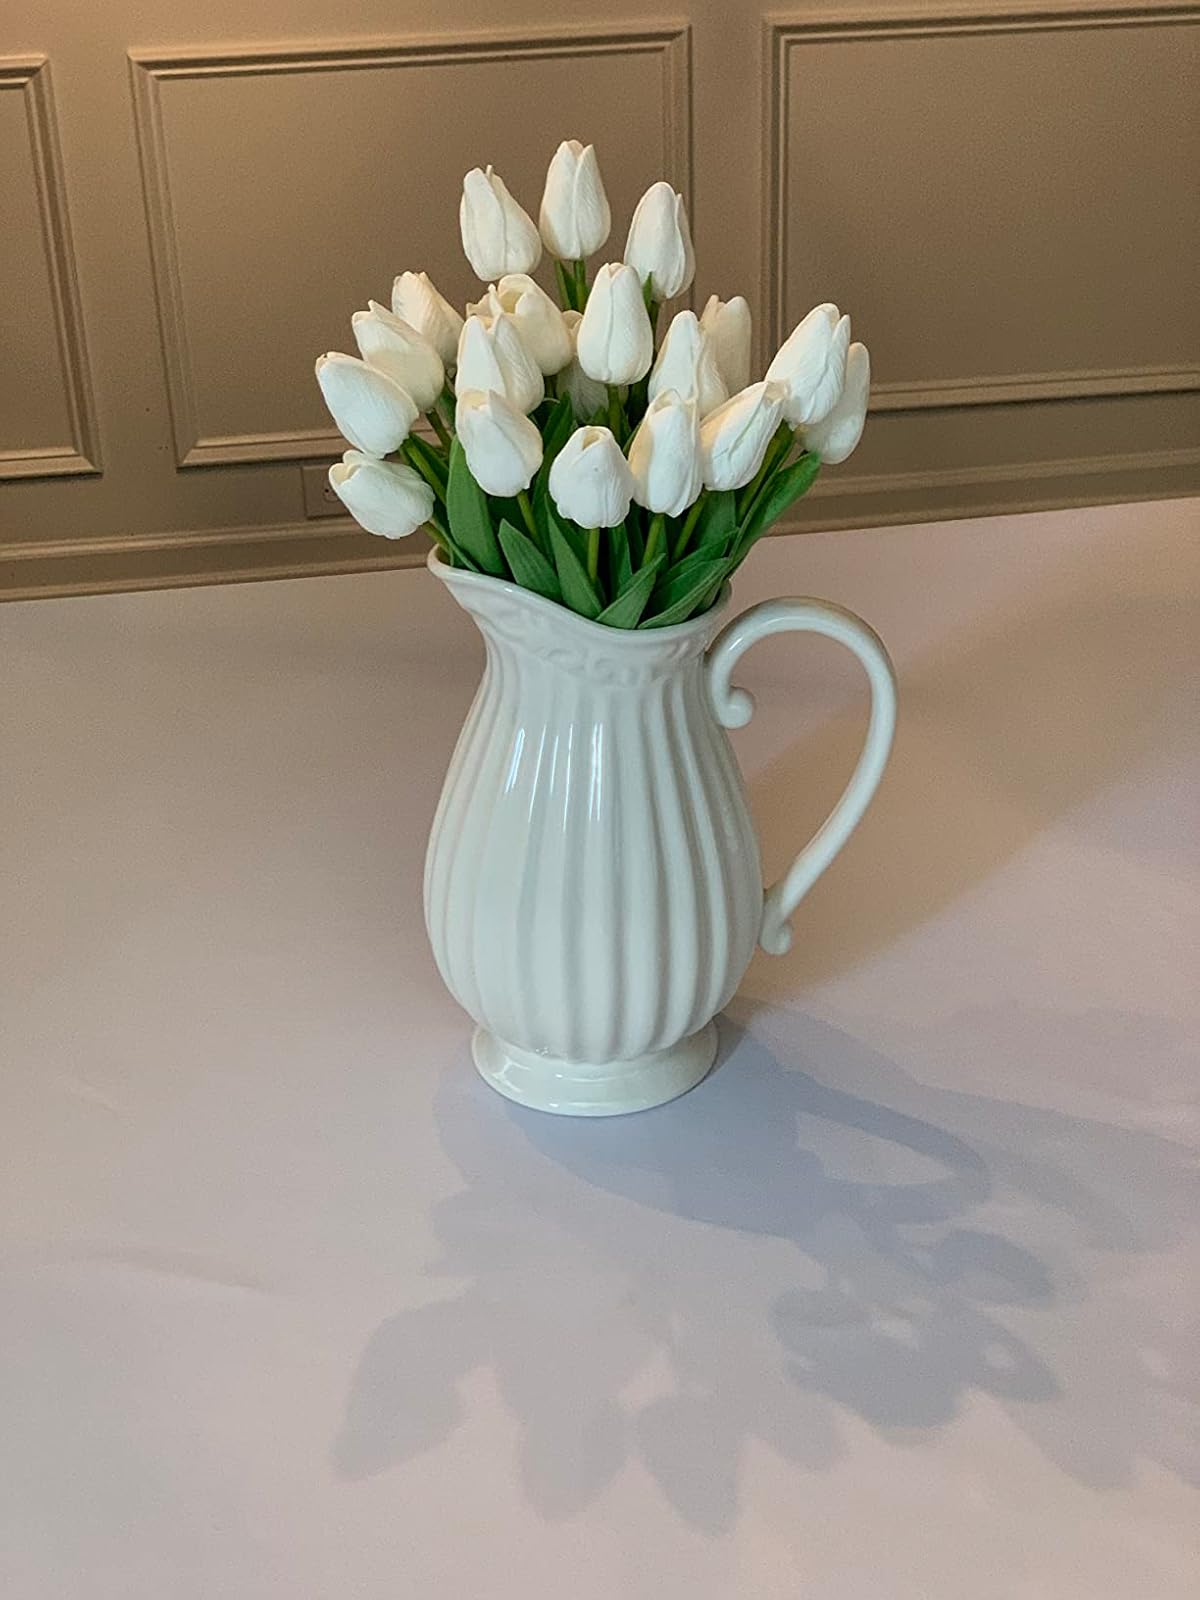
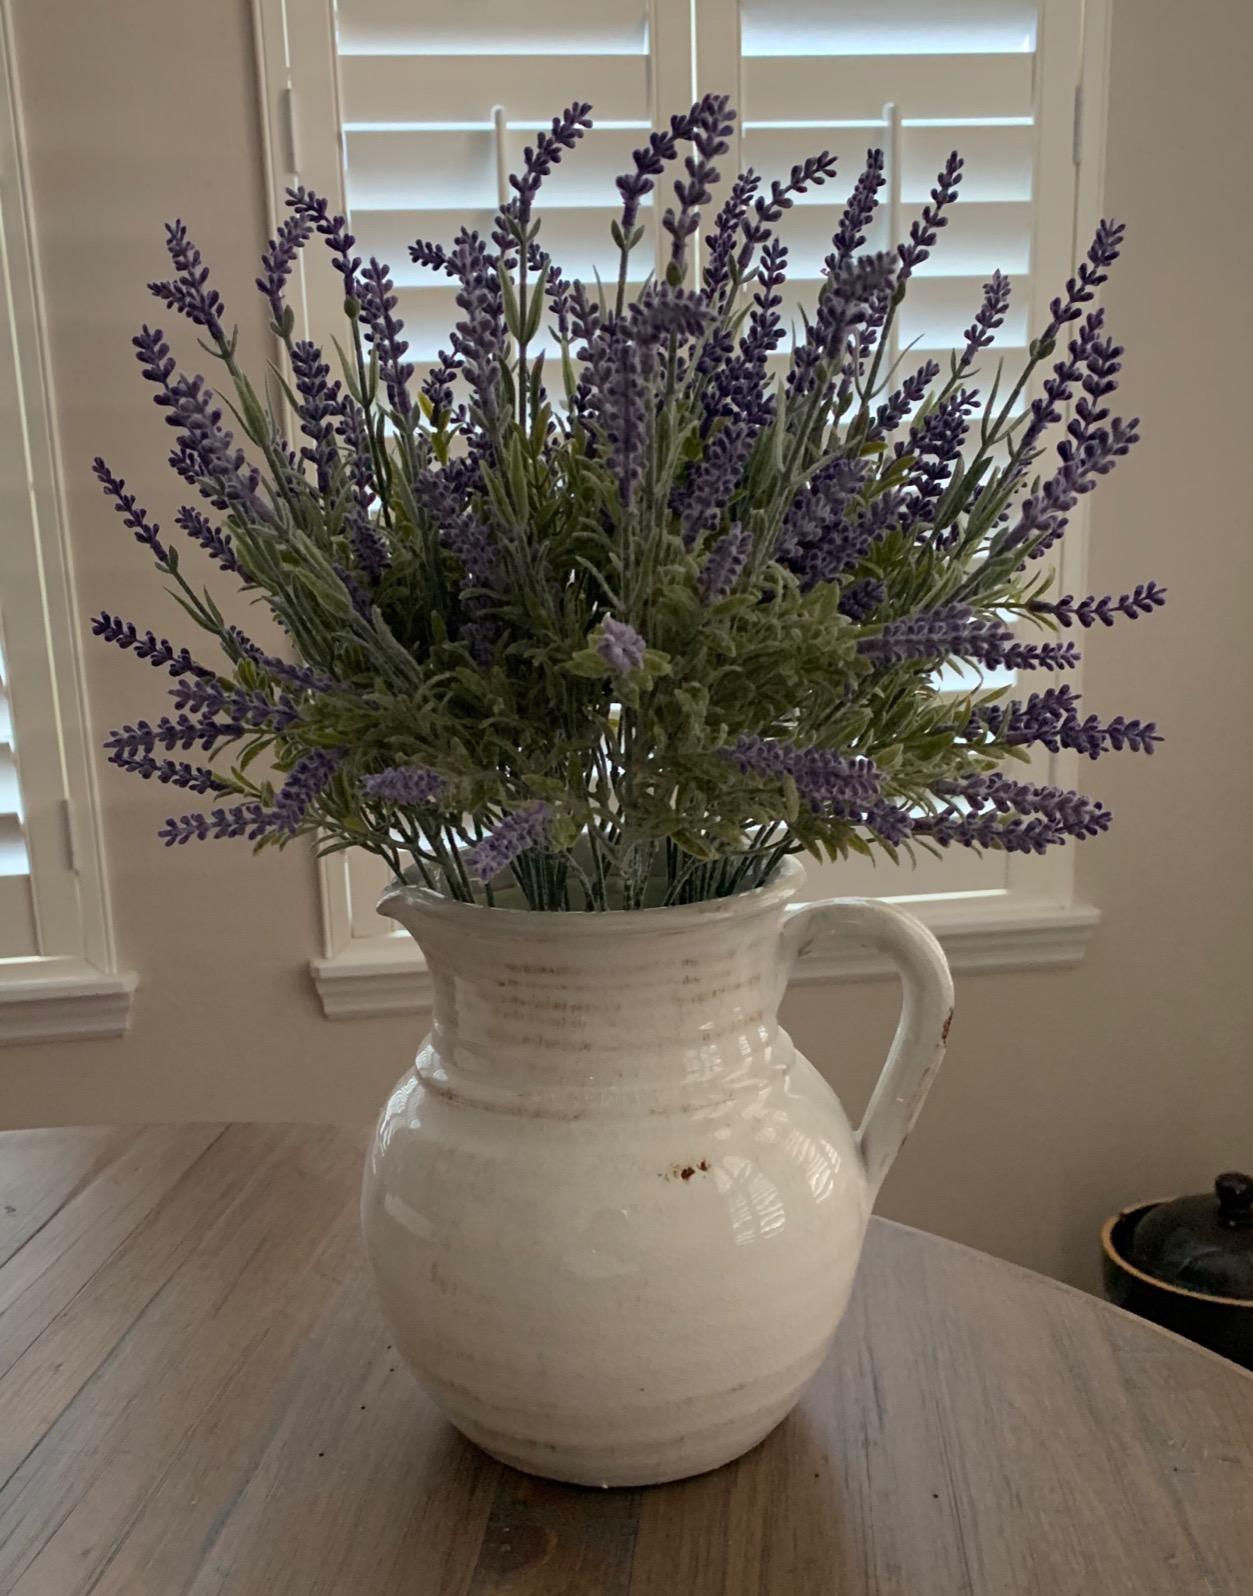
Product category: vase
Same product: no